Music of Iran

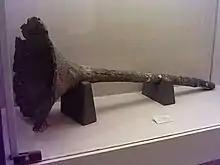
Karna, an ancient Iranian musical instrument from the 6th century BC, kept at the Persepolis Museum.

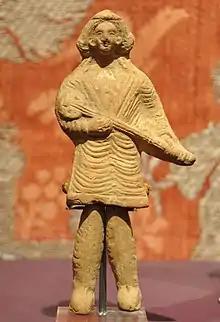
Lute player statue from the time of the Parthian Empire, kept at the Netherlands's Rijksmuseum van Oudheden.

Little is known about music in the classical Iranian empires of the Medes, the Achaemenids, and the Parthians apart from what can be gleaned from the comments of Greek historians. According to Herodotus, the magi, who were a priestly caste in ancient Iran, accompanied their sacrifice rituals with singing. Athenaeus of Naucratis, in his "Deipnosophistae", mentions a court singer who had sung a warning to the king of the Median Empire of the plans of Cyrus the Great, who would later establish the Achaemenid dynasty. Athenaeus also notes the capture of singing girls at the court of the last Achaemenid king Darius III (336–330 BC) by Macedonian general Parmenion. Xenophon's "Cyropaedia" mentions a great number of singing women at the court of the Achaemenid Empire. Under the Parthian Empire, the "gōsān" (Parthian for "minstrel") had a prominent role in society. They performed for their audiences at royal courts and in public theaters. According to Plutarch's "Life of Crassus" (32.3), they praised their national heroes and ridiculed their Roman rivals. Likewise, Strabo's "Geographica" reports that the Parthian youth were taught songs about "the deeds both of the gods and of the noblest men". Parthian songs were later absorbed into the Iranian national epic of "Šhāhnāmeh", composed by 10th-century Persian poet Ferdowsi. itself was based on (Khwaday-Namag), an earlier Middle Persian work, which was an important part of Persian folklore and that is now lost. It is also mentioned in Plutarch's "Life of Crassus" (23.7) that the Parthians used drums to prepare for battle.